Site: brandenburg
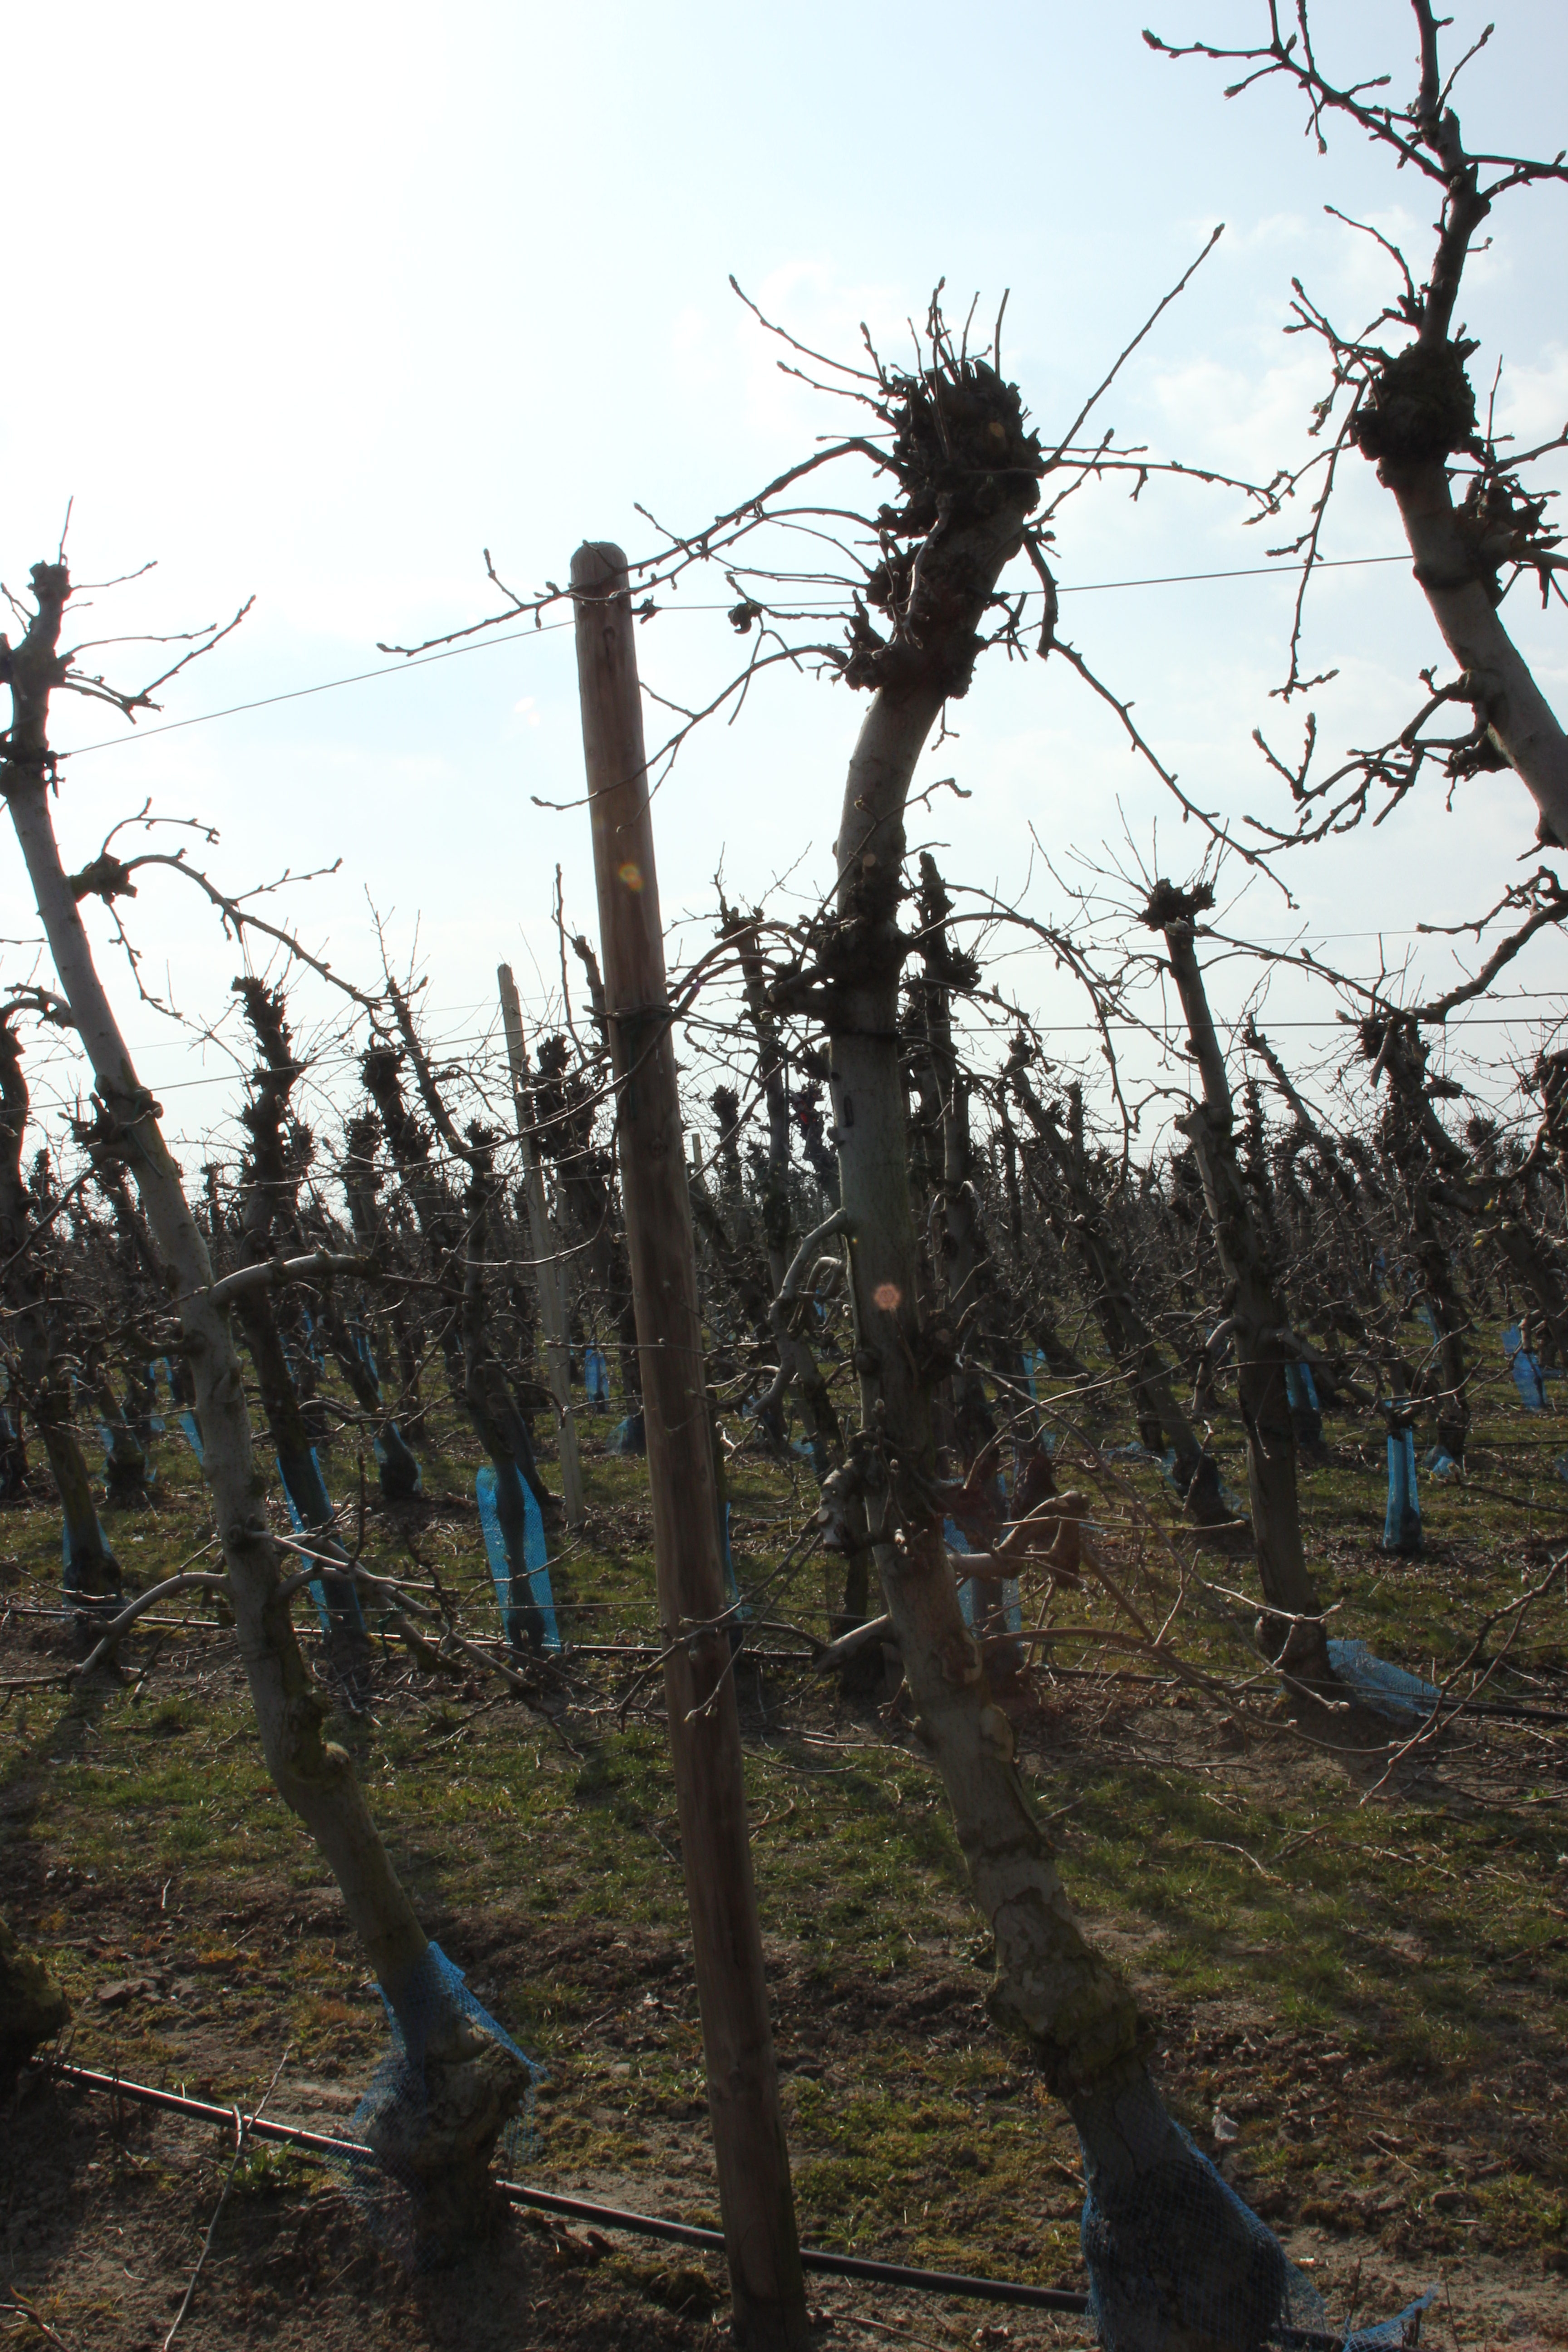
Growth stage (BBCH 03): Bud development